History of chocolate

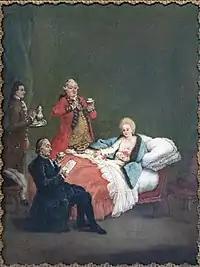
Painting depicting a young woman in a plush bed with a dog on her lap. She is surrounded by three men holding cups.

The history of chocolate dates back more than 5,000 years, when the cacao tree was first domesticated in present-day southeast Ecuador. Soon after domestication, the tree was introduced to Mesoamerica, where cacao drinks gained significance as an elite beverage among different cultures including the Maya and the Aztecs. Cacao was extremely important: considered a gift from the gods, it was used as a currency, medicinally and ceremonially. Multiple cacao beverages were consumed, including an alcoholic beverage made by fermenting the pulp around cacao seeds, and it is unclear when a drink that can be strictly understood as chocolate originated. Early evidence of chocolate consumption dates to 600BC; this product was often associated with the heart and was believed to be psychedelic.